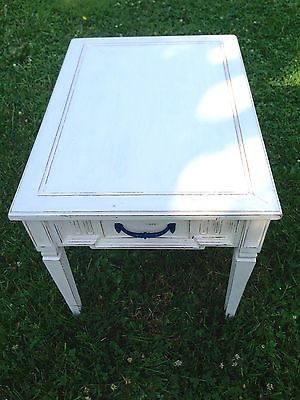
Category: table